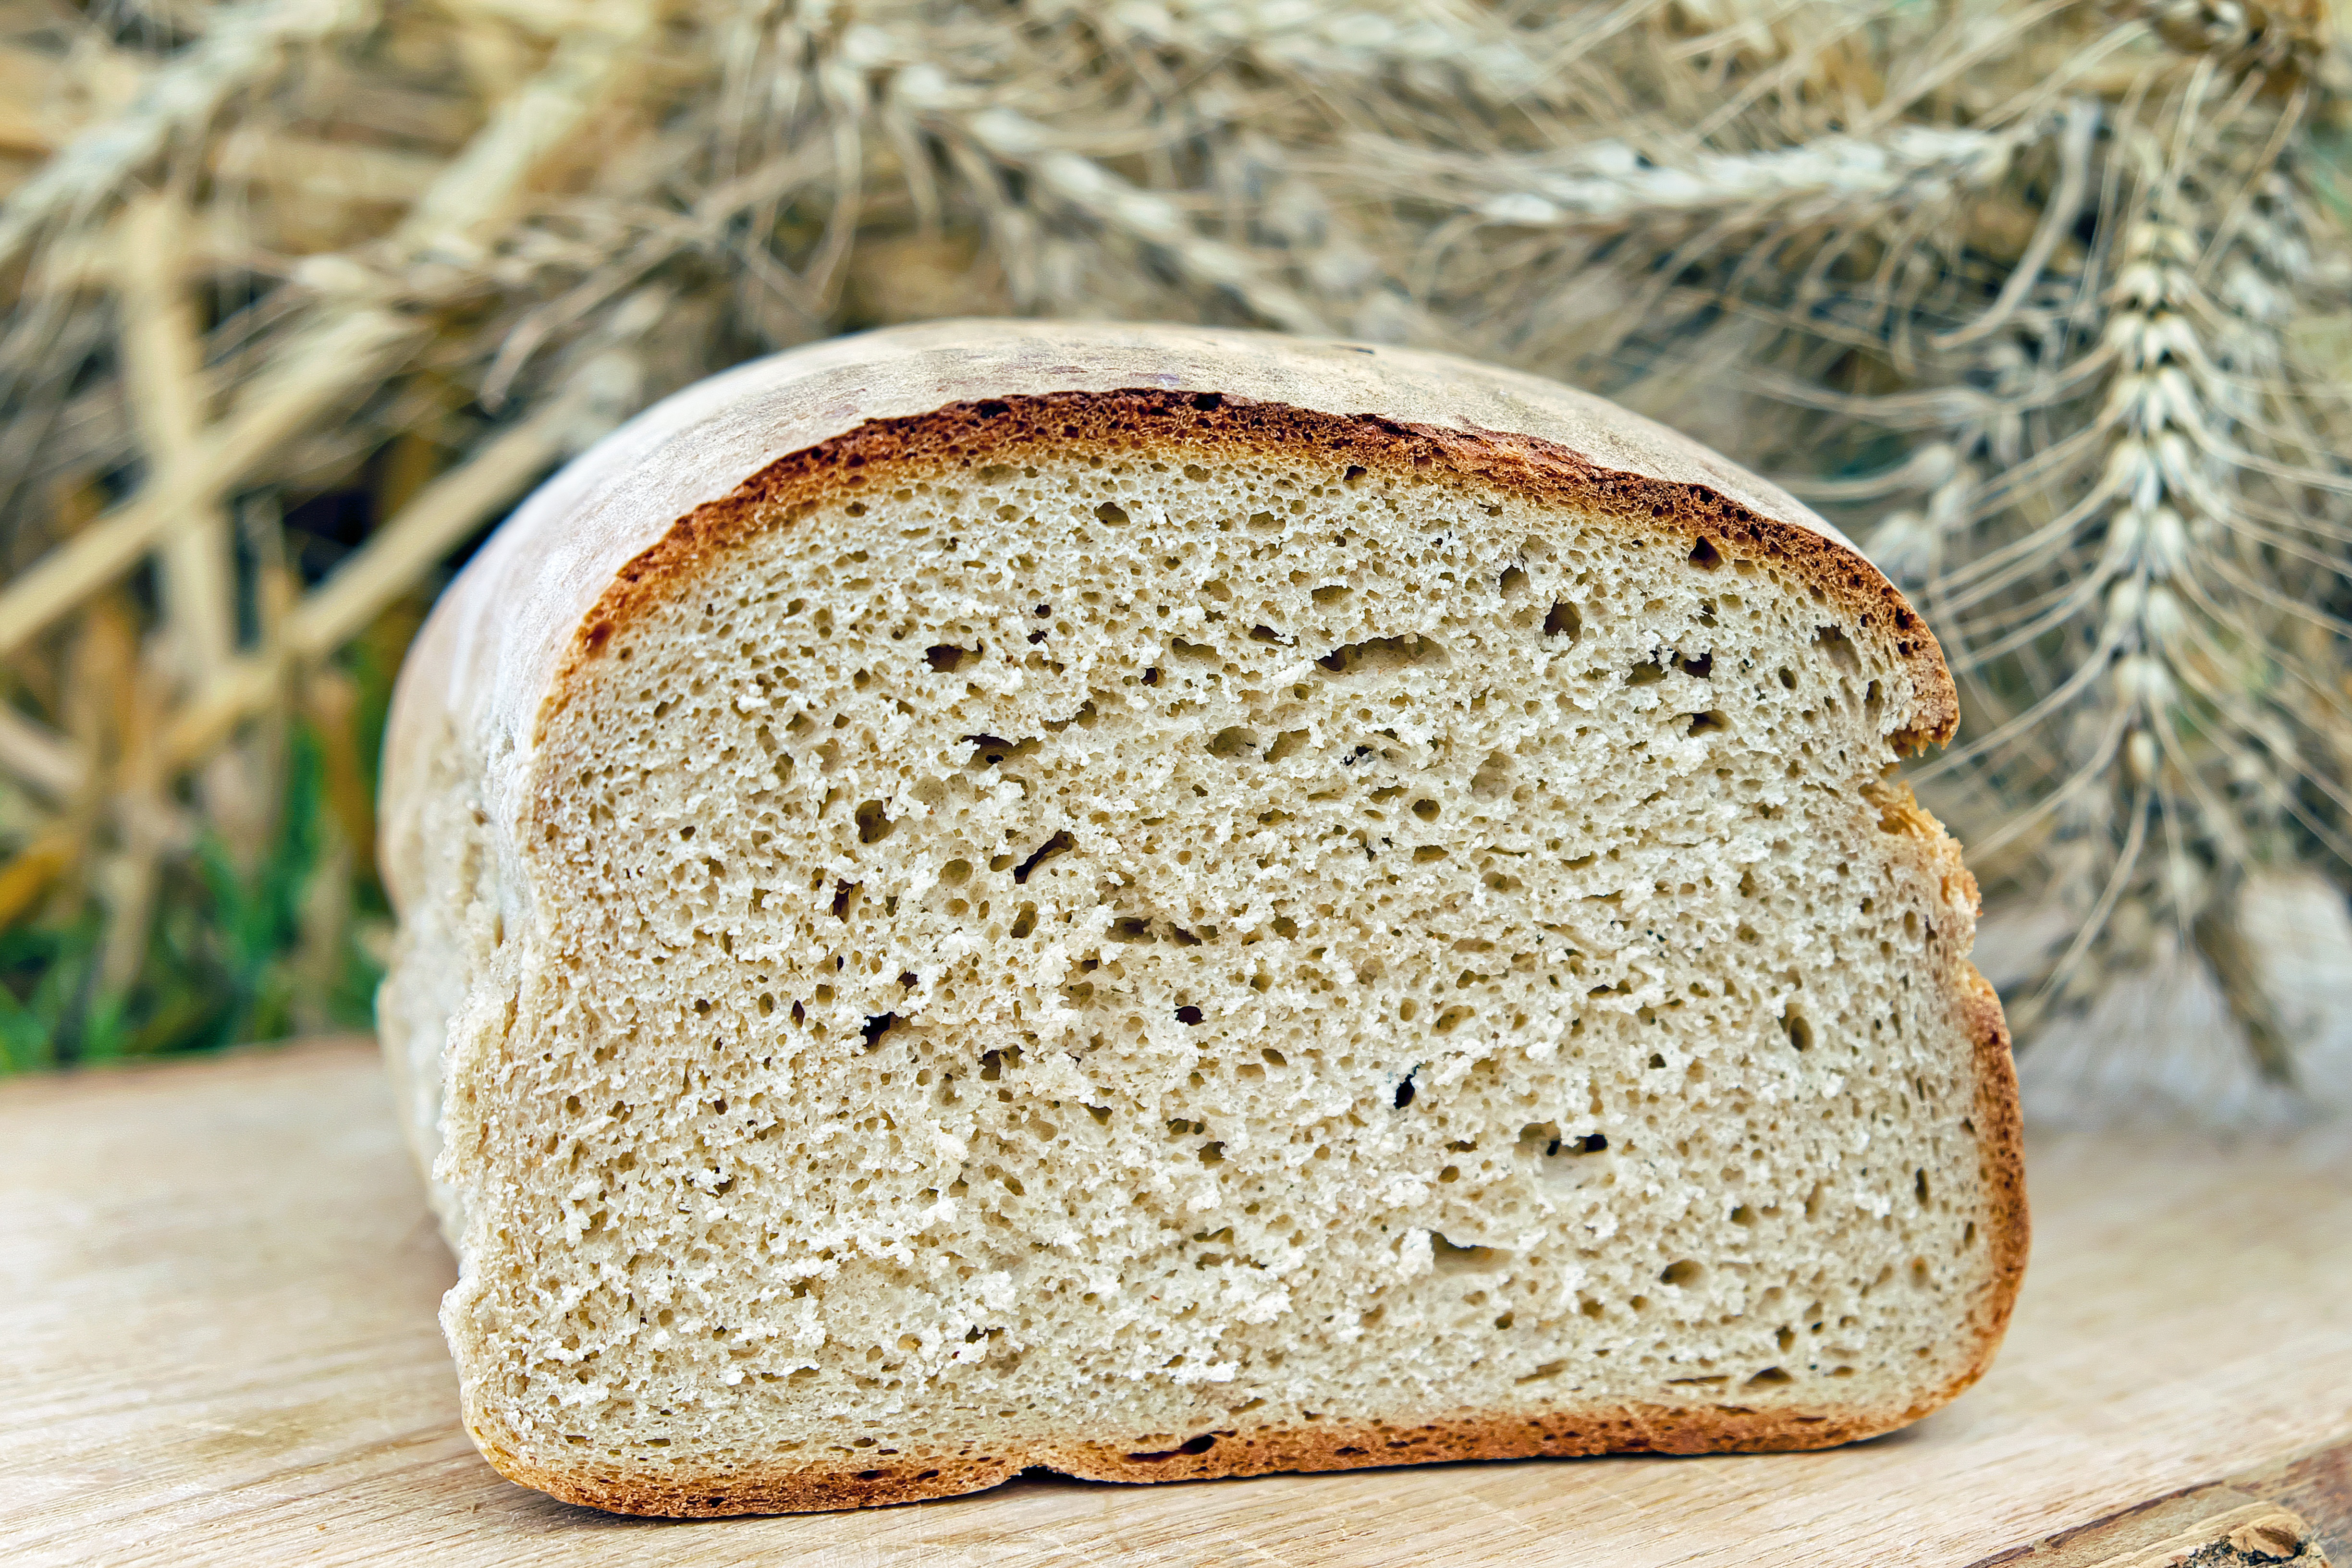
wheat, food, agriculture, baking, eat, bread, sourdough, rye, ciabatta, baked goods, farmer's bread, brown bread, beer bread, rye bread, grass family, whole grain, sliced bread